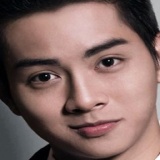
ca sĩ Hoài Lâm